Tapinesthis

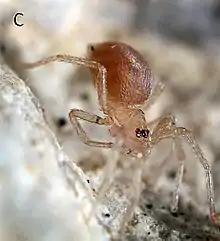
Female grooming itself.

In living specimens, the carapace is pale yellowish-orange to pink. When preserved in ethanol, it turns yellowish-white to pale orange. Regardless of condition, the carapace displays a dark net-like pattern and a pale border. Non-marginal needle-like setae (chitinized hairs) in the pars cephalica (head region) are arranged in three rows, appearing egg-shaped when viewed dorsally. Laterally, the pars cephalica slopes sharply, being highest at the coxae (hip segments). Anteriorly, it narrows to 0.49 times its maximum width or less, with rounded posterolateral corners. The surface of the elevated pars cephalica and its sides are smooth, with radiating platelet-like patches. The carapace lacks a fovea (apodemal pit) and thoracic depressions. Its lateral margin is wavy and smooth, and the clypeus (the area between the anterior eyes and carapace edge) curves downward and tilts forward laterally. Like other goblin spiders, the ivy parchment spider has six eyes arranged in two rows (four in the upper row, two in the lower), all well-developed but unequal in size. The lower oval eyes are positioned at least their own radius from the carapace edge and spaced from each other by their radius to diameter. The upper eyes are round, with the upper row appearing recurved when viewed from above or frontally. The distance between the upper lateral and lower eyes is slightly less than the radius of the lower eyes. The upper median eyes touch, and the distance between the upper median and lateral eyes, as well as between the upper median and lower eyes, is less than the radius of the upper median eyes.